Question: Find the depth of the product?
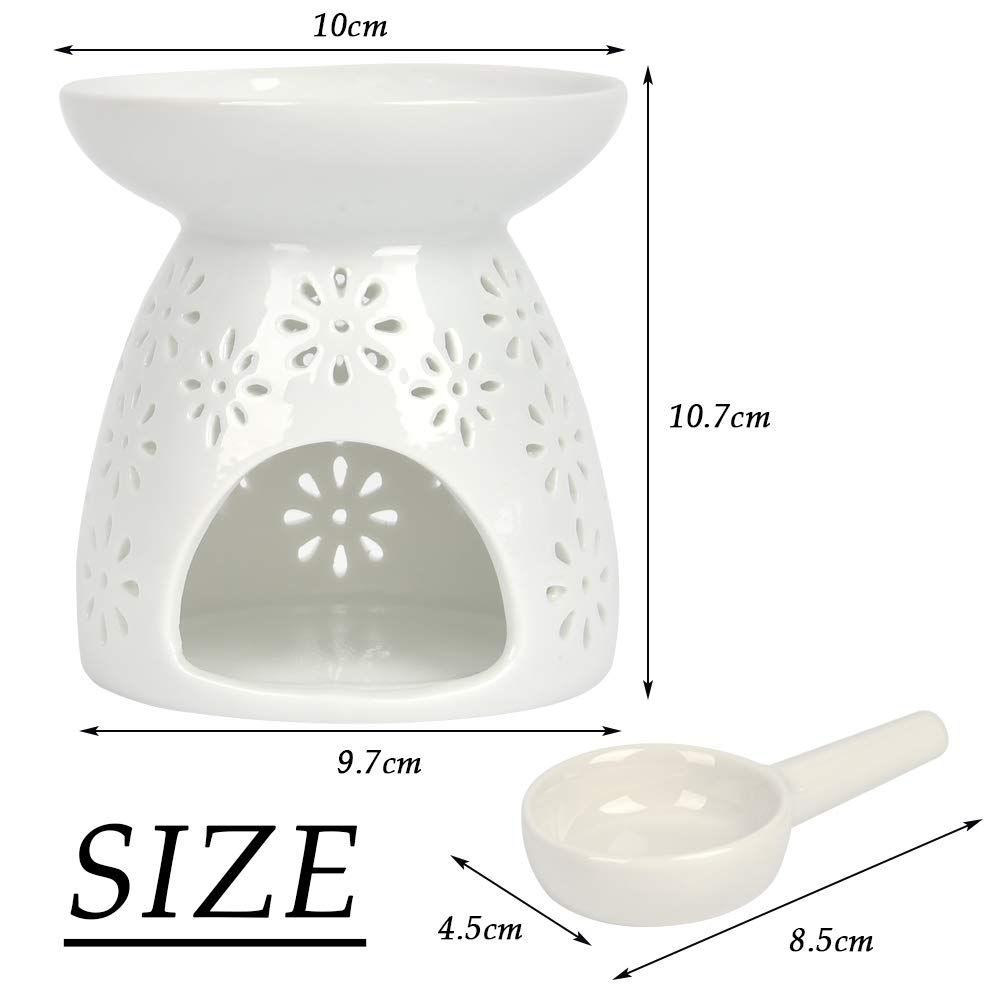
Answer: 10.0 centimetre